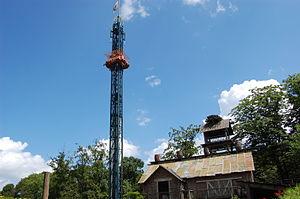
Bellewaerde est un parc d'attractions et un parc zoologique belge flamand, situé dans la province de Flandre-Occidentale, à Ypres. Fondé par Albert Florizoone sous le nom de Centre touristique de Bellewaerde en 1954 sur l'un des sites de la bataille d'Ypres de la Première Guerre mondiale, et nommé d'après le château qui se dresse encore près de l'entrée principale, il est aujourd'hui la propriété du groupe français la Compagnie des Alpes, filiale de la Caisse des dépôts et consignations.
Le Screaming Eagle est une attraction du parc d'attractions de Bellewaerde. Cette tour de chute est de type Shot'N Drop qui allie comme son nom l'indique propulsion vers le haut et chute libre.